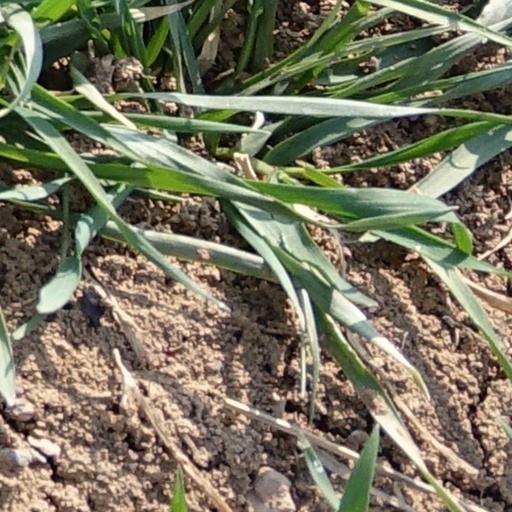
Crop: wheat